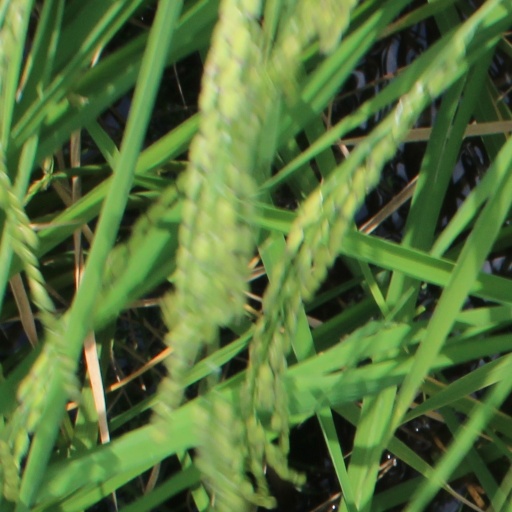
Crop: rice